Shad fishing

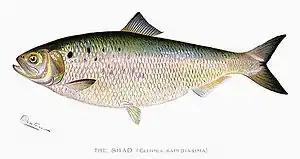
Watercolor of an American shad by Sherman F. Denton, 1904. The swelling between the anal fin and ventral fin identifies this as a pregnant female.

Shad is a type of fish, much valued as a sport fish. The male shad is an excellent game fish, showing multiple jumps and an occasional end-over-end; it has been called a "freshwater tarpon". The gravid female does not fight much, but is often kept for the roe. The current world record is listed by the IGFA as , set at Holyoke Dam, Massachusetts, on 19 May 1986 by Robert A. Thibodo.